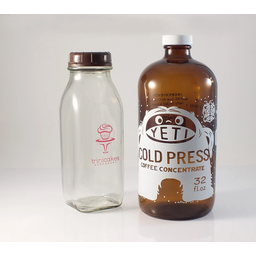
Label: bottles